Georges Berthoulat

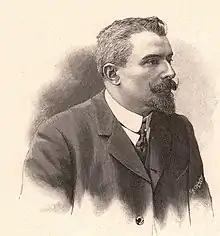
Georges Berthoulat, portrait engraved in the "Album Mariani".

After studying law, he became chief of staff to the prefect of Cher, and then, in 1885, secretary general of the department of Cantal. In 1888, he resigned to take up journalism, first at "Le Progrès" in Lyon, then at the newspaper "La Liberté" in Paris.